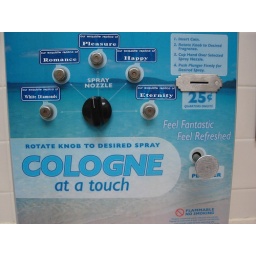
In the women's bathroom at a truck stop somewhere in eastern Ohio.